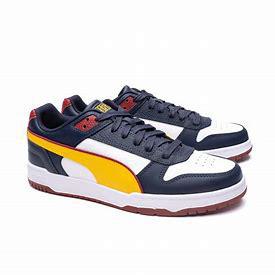
Brand: Puma
Model: RBD Game